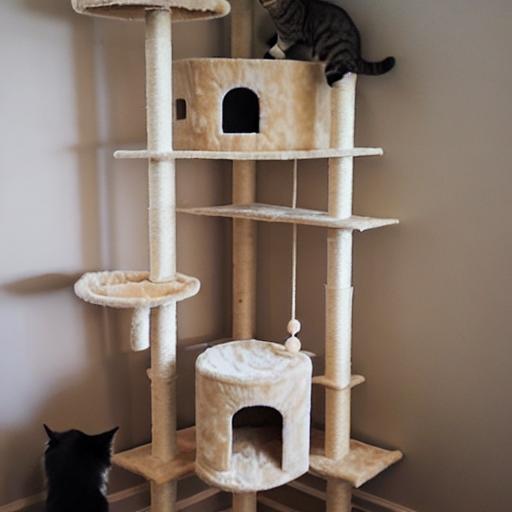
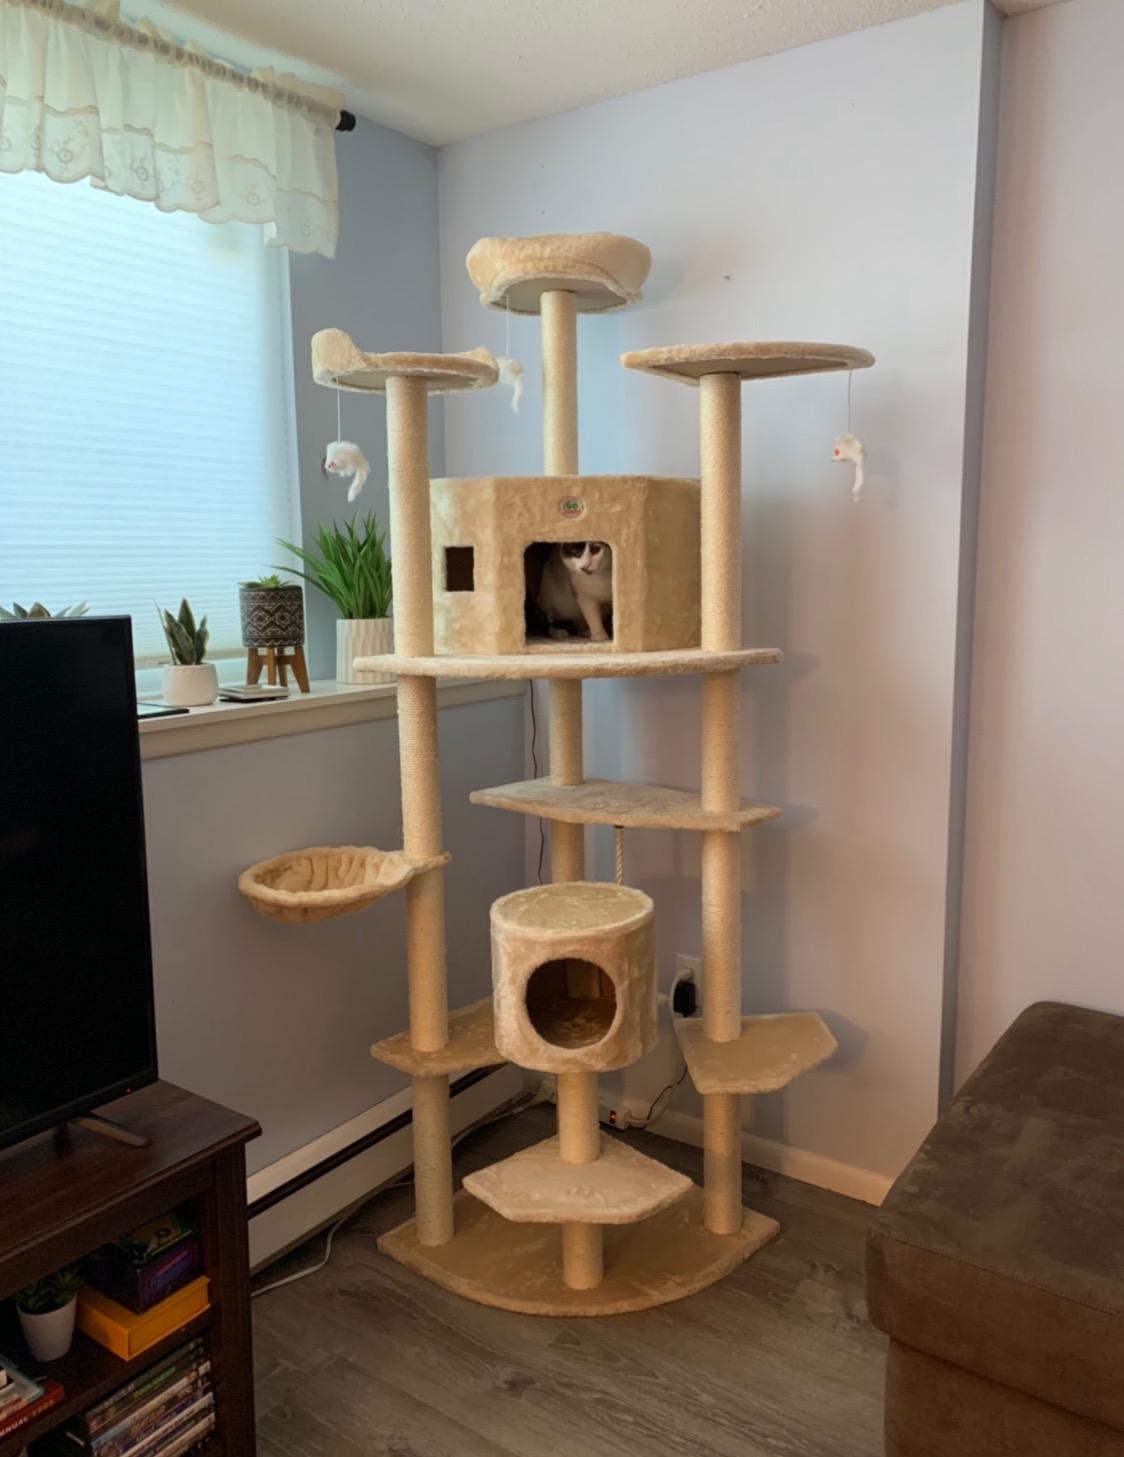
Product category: items_cat tree
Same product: no